Bodheswaran

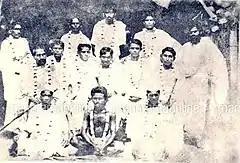
Leaders of Vaikom Satyagraha

Keshava Pillai (born 28 December 1901 – 3 July 1990), better known as Bodheswaran was an Indian independence activist, social reformer and a poet of Malayalam literature. He was known for his nationalistic poems such as "Keralaganam" and for his involvement in social movements like Vaikom Satyagraha and other related events which led to the Temple Entry Proclamation of 1936.